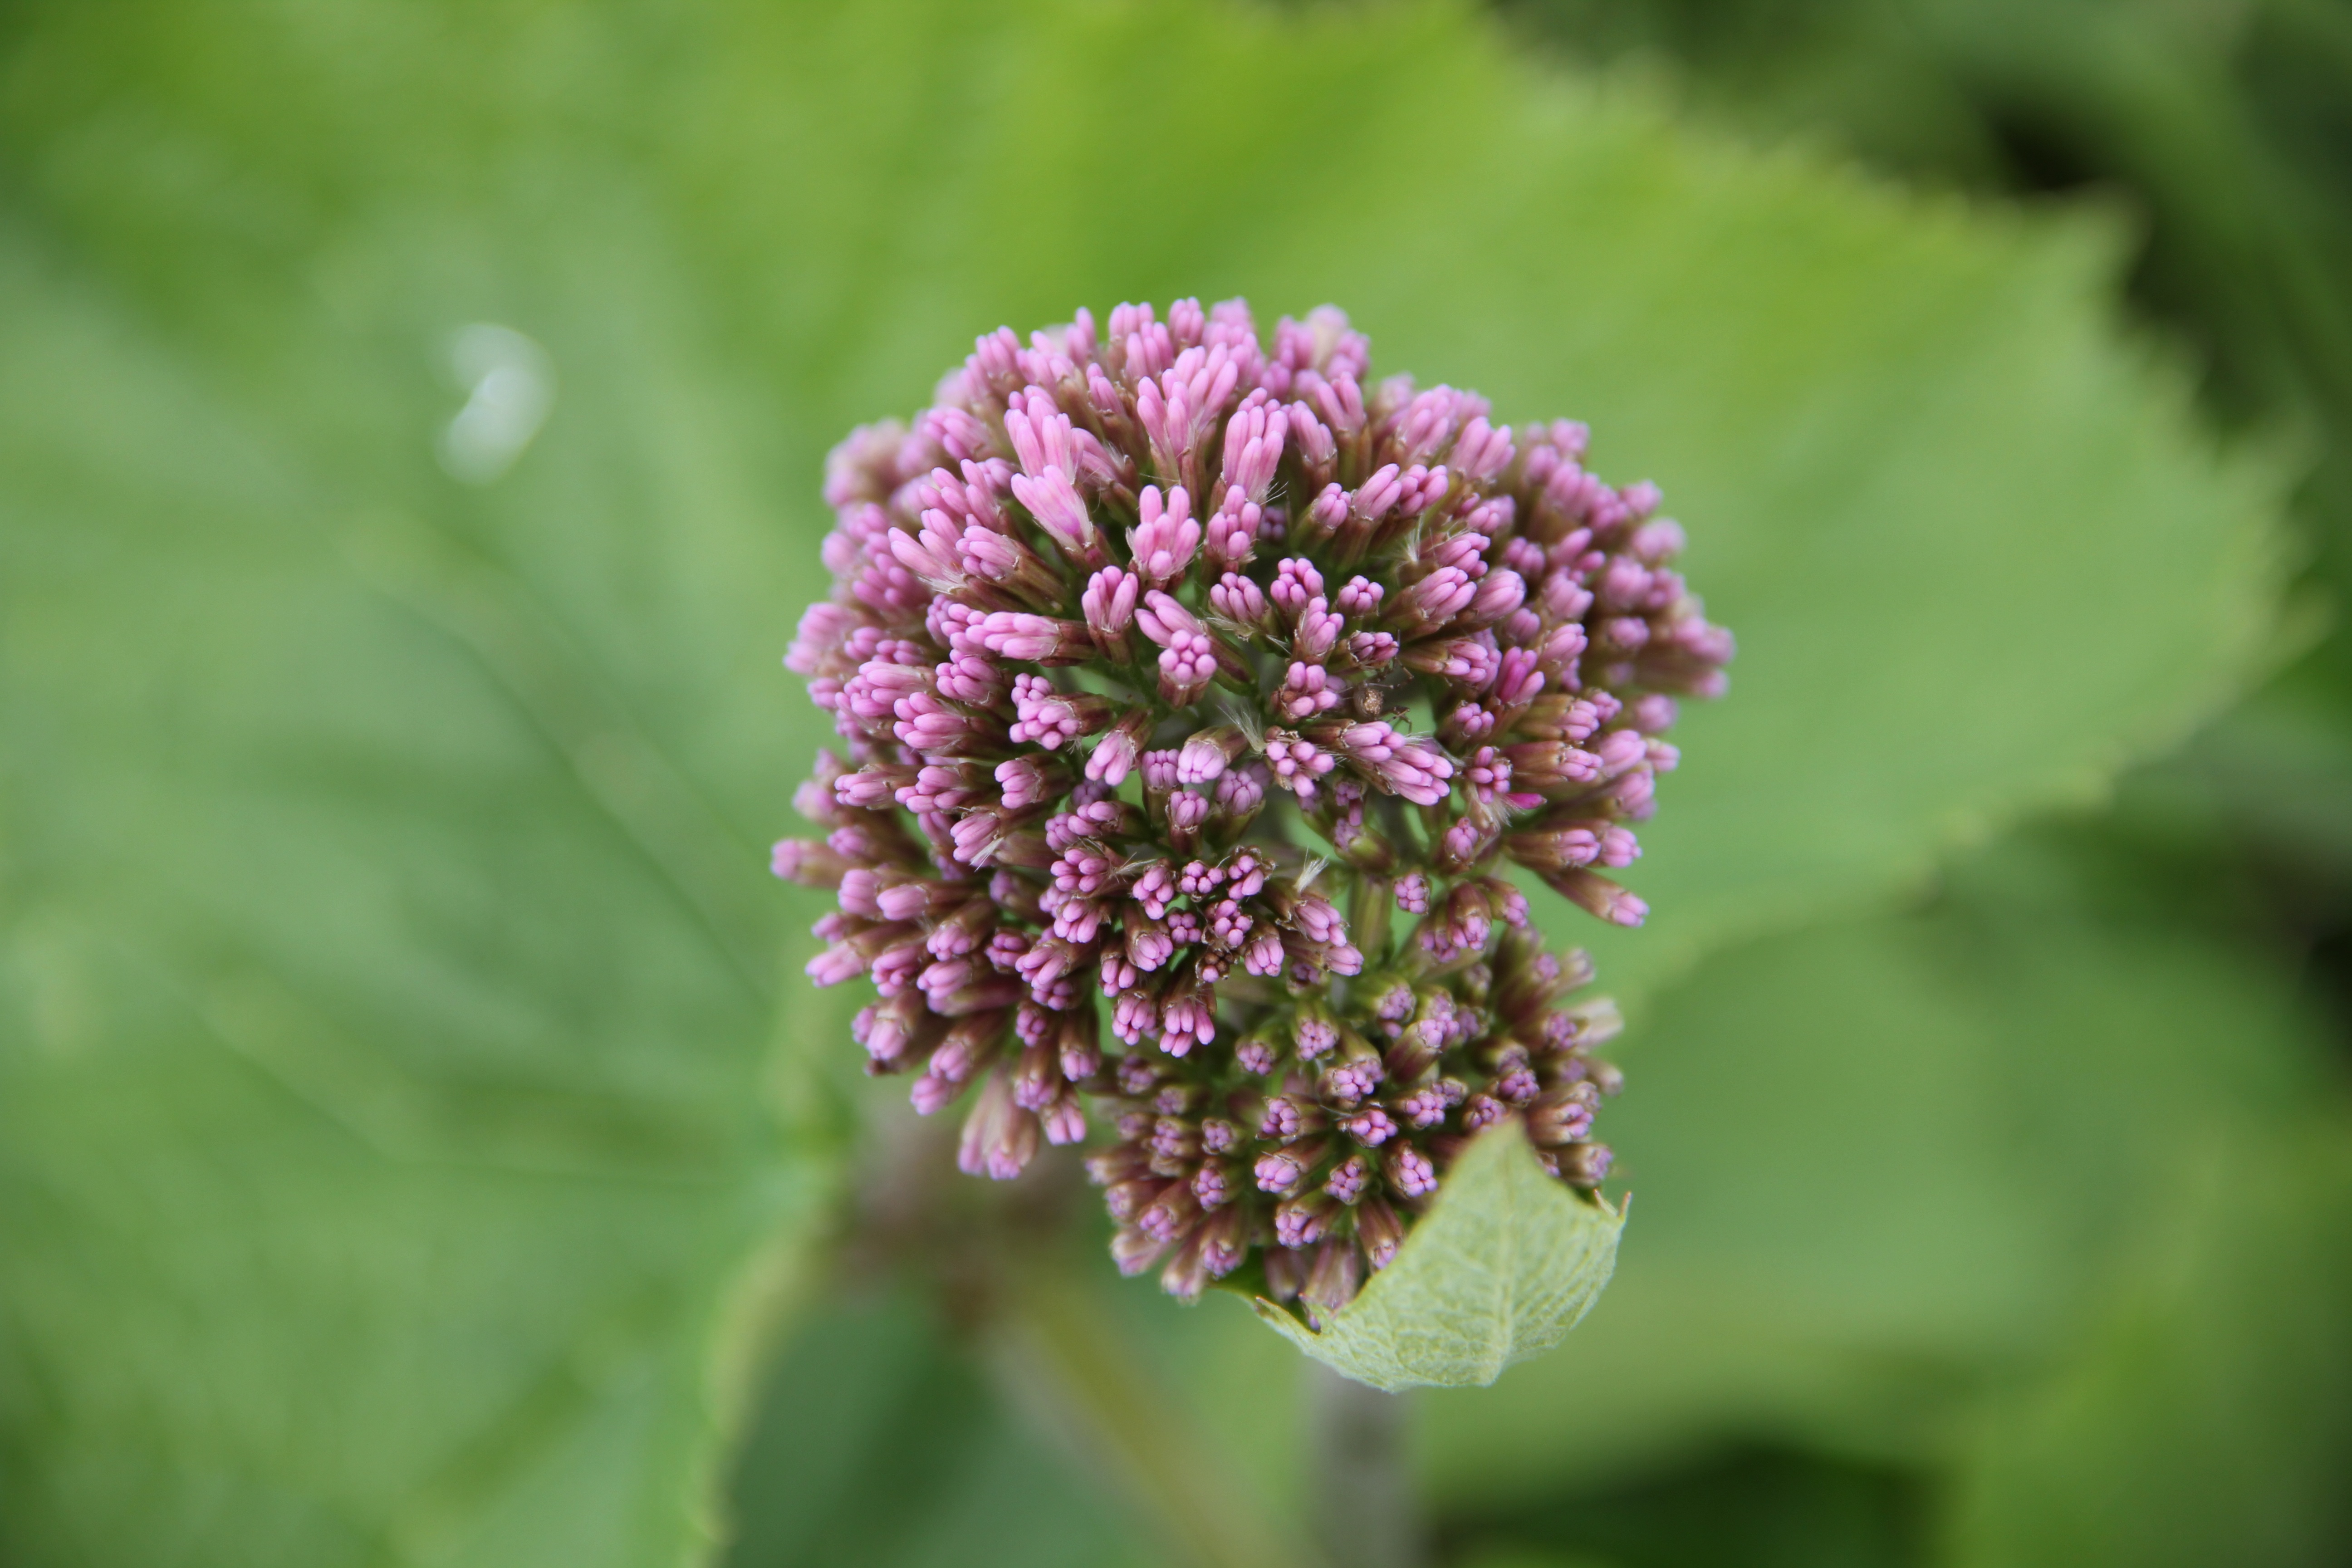
nature, blossom, plant, meadow, flower, purple, petal, bloom, green, botany, close, flora, wildflower, violet, macro photography, flowering plant, land plant